Gator Bowl Stadium

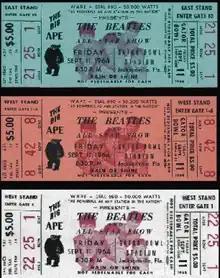
Concert tickets for the Beatles in Jacksonville

The Beatles played a concert at the Gator Bowl on their first American Tour on September 11, 1964. When the Beatles found out that the concert was going to be racially segregated and the Black audience degraded, they refused to play there unless they allowed the audience to be desegregated, as Black folk had the freedom to sit where they liked in Europe.